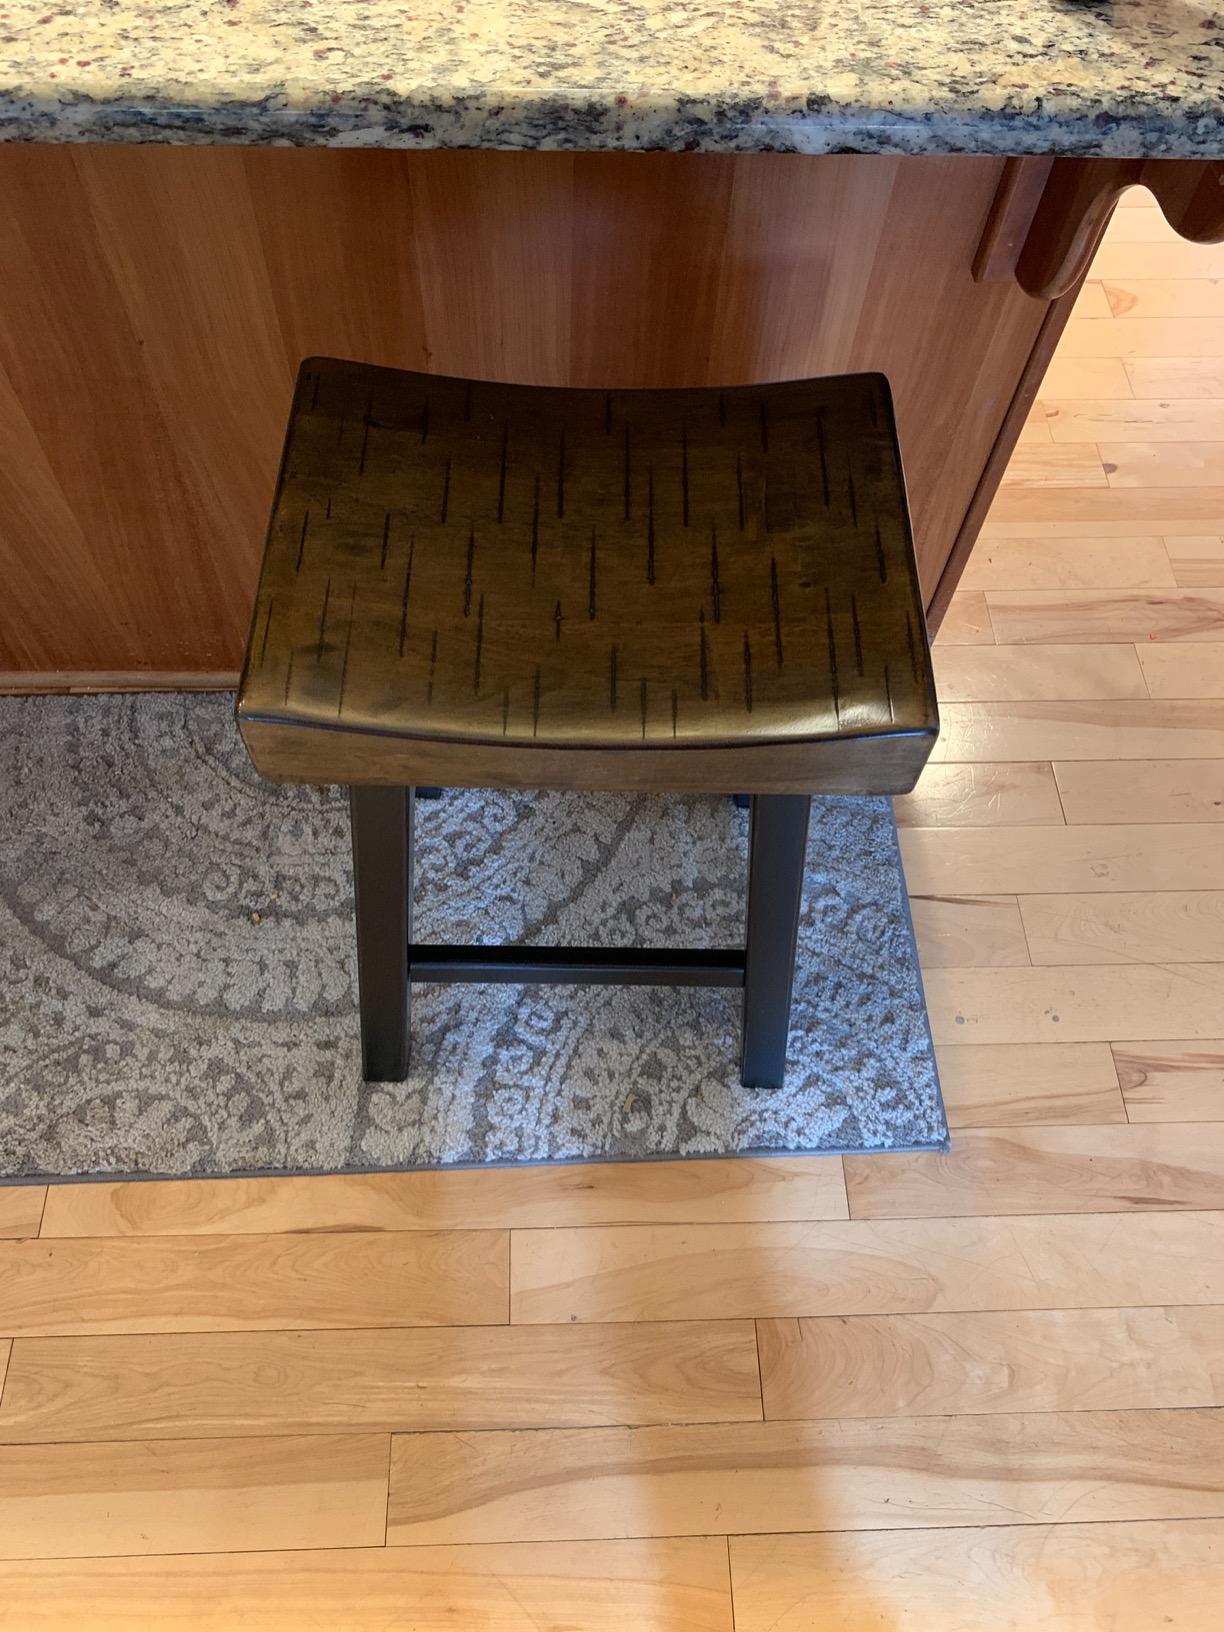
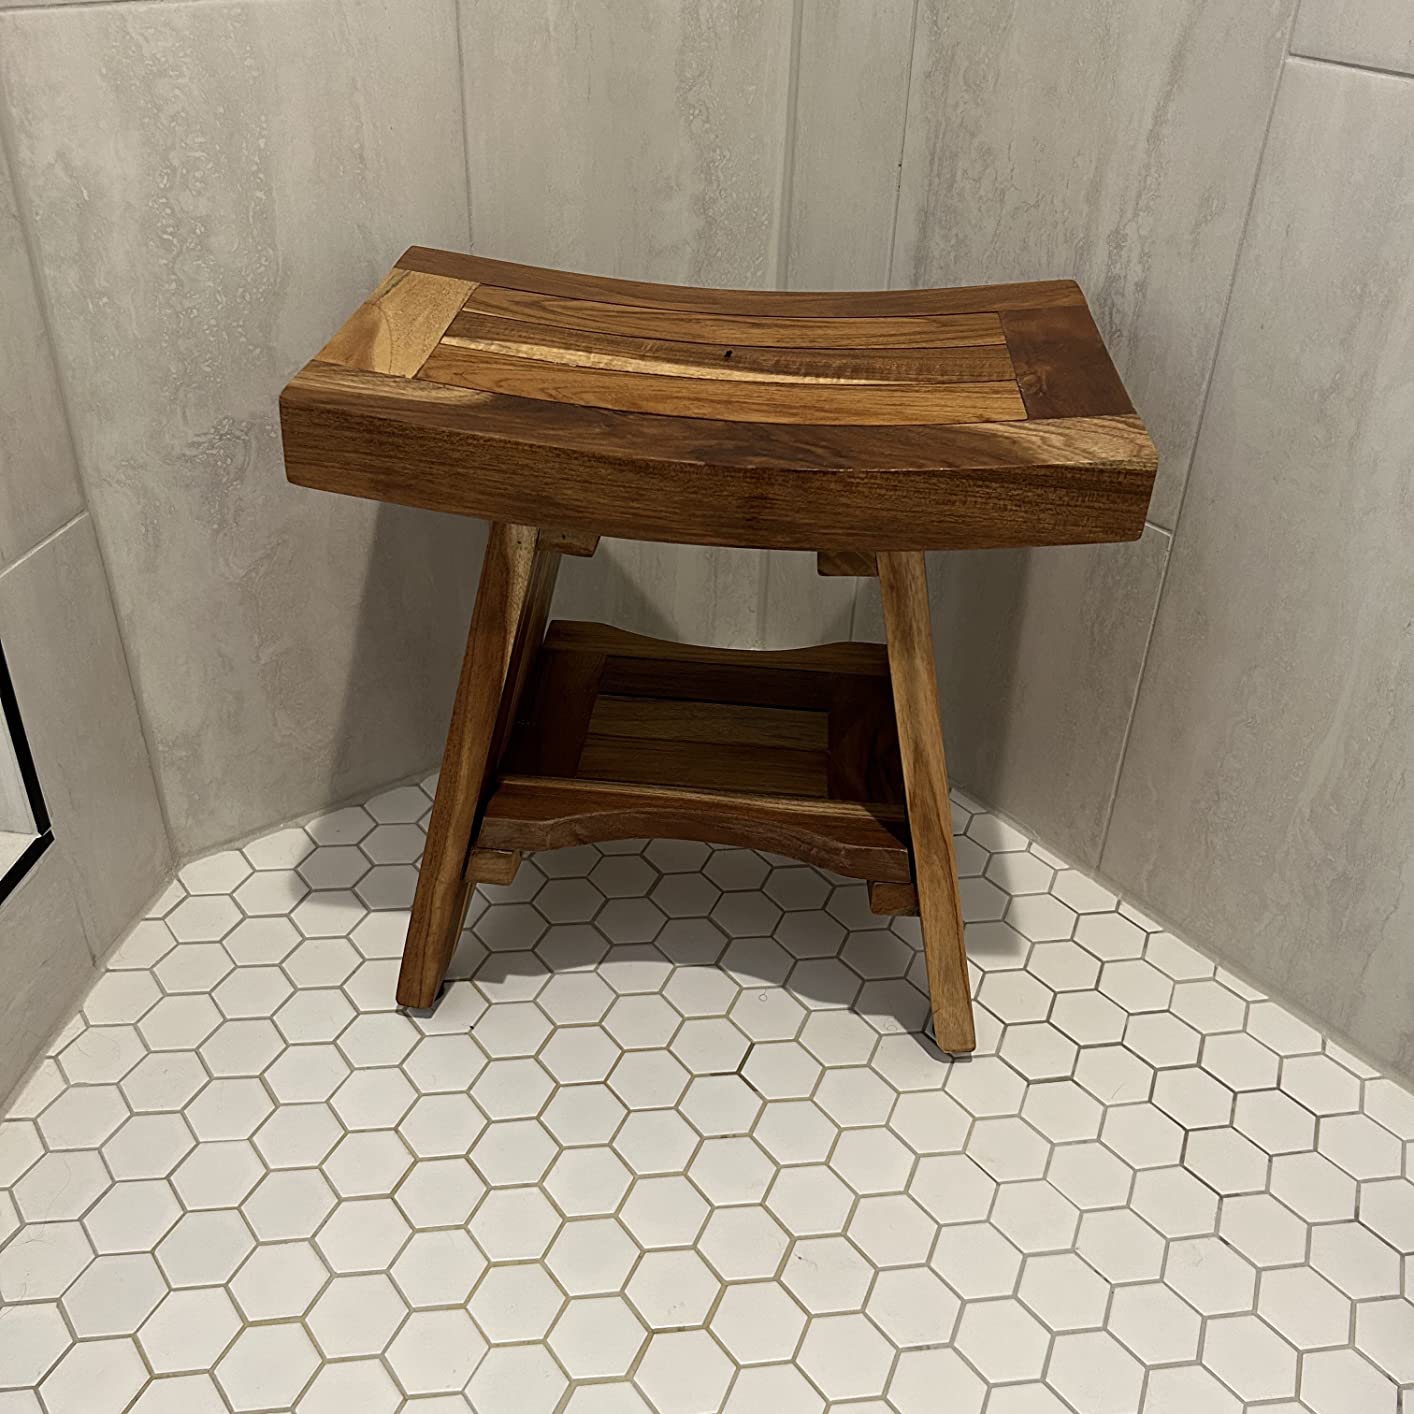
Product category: stool
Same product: no